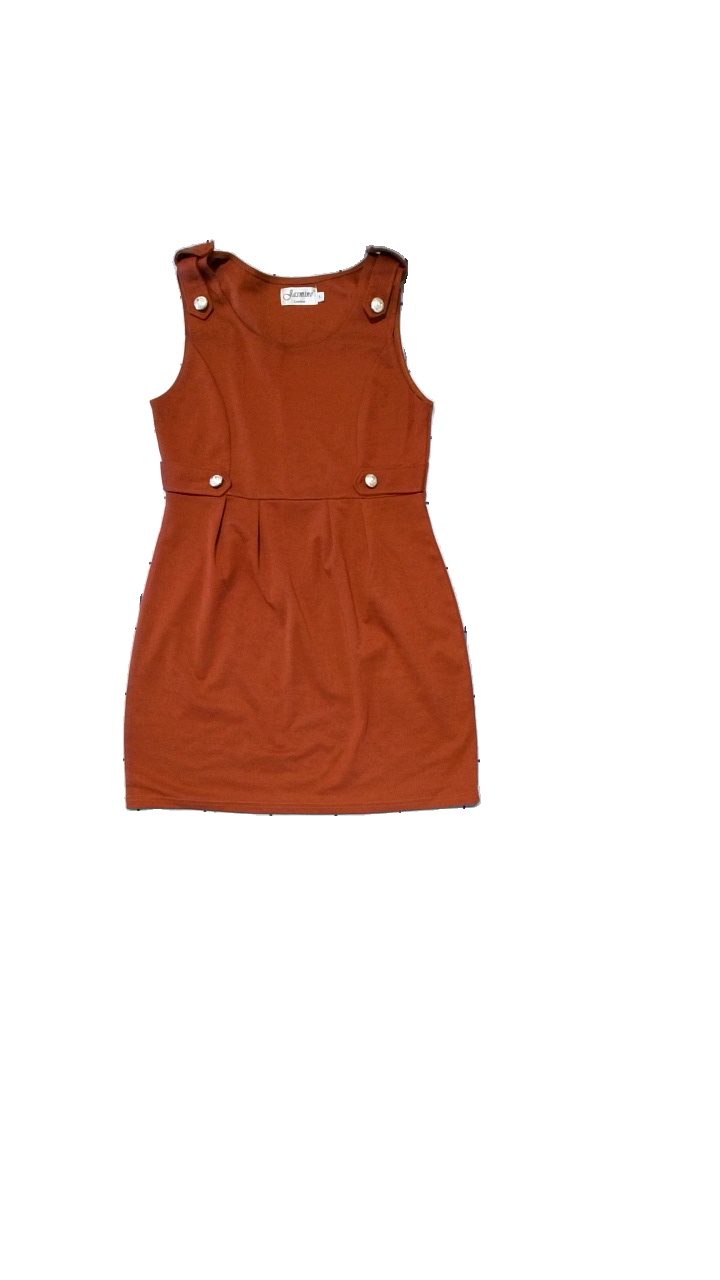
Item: Dress (Ladies)
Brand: Jasmine
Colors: Orange
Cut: Regular
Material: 95% Polyester, 5% Elastane
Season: All
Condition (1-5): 3
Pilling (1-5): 2
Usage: Export
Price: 50-100